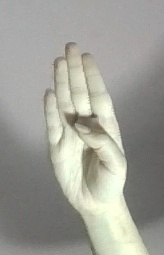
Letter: kaaf